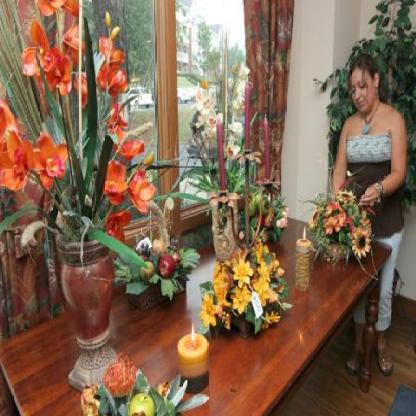
Scene: Indoor